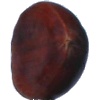
Label: Chestnut 1